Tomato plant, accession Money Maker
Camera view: bottom (45 deg); turntable rotation: 150 degrees
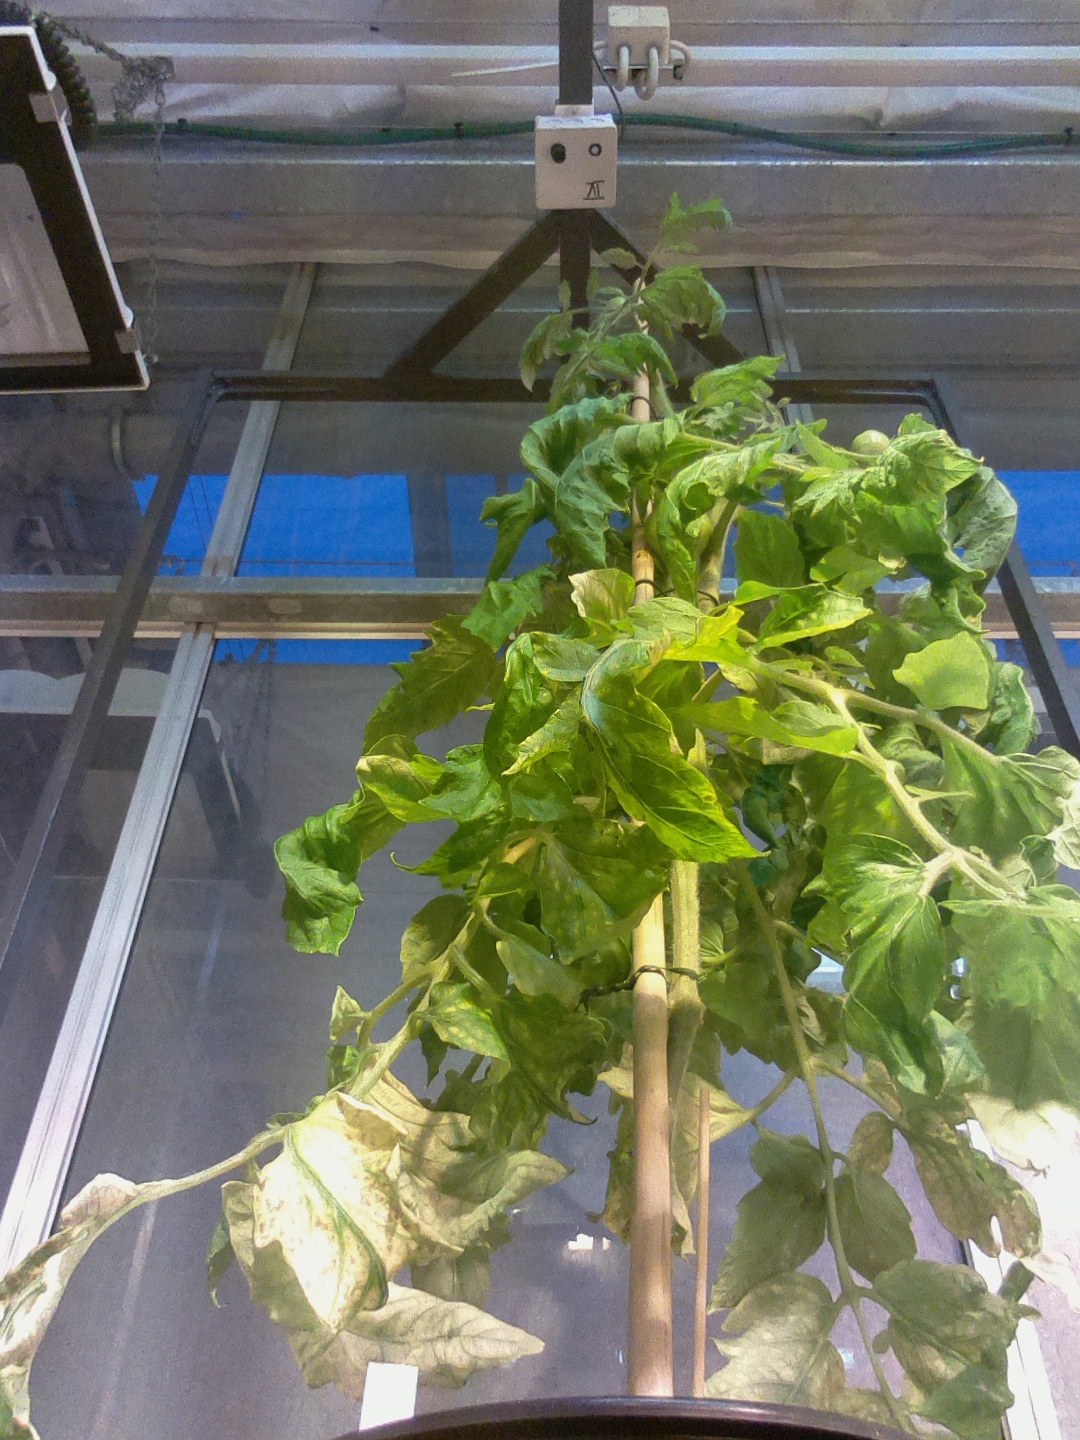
BBCH growth stage 77: 70%-80% of final fruit size